Leith

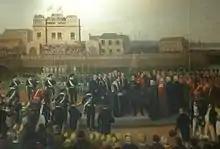
King George IV landing at Leith

On 19 August 1561, Mary, Queen of Scots, arrived in Leith and, finding no welcoming party to receive her, made a brief stop at the house of Andrew Lamb, before being collected and escorted by coach to Holyrood Palace, to begin her ill-fated six-year-long reign. Mary's court came to the sands of Leith to enjoy equestrian tournaments of "running at the ring" performed by courtiers and diplomats in exotic costumes.